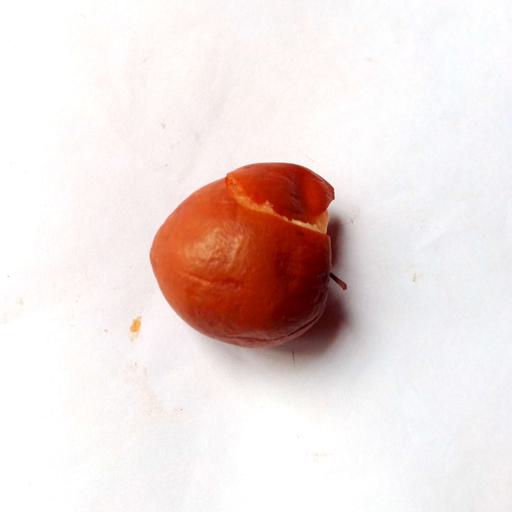
Label: bruised